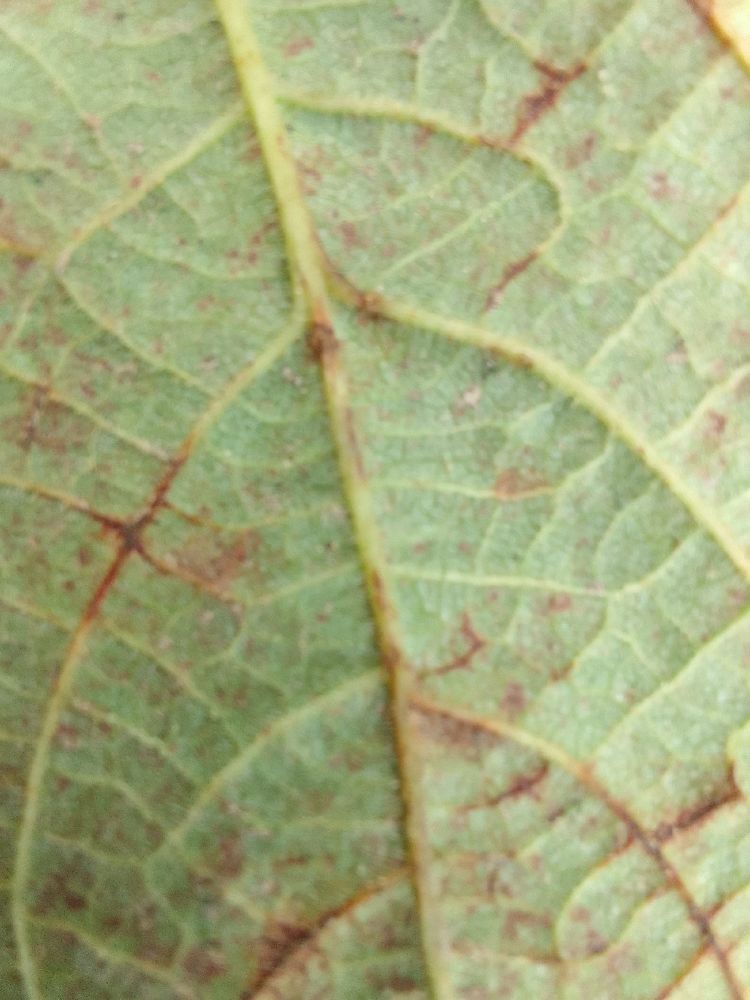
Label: anthracnose